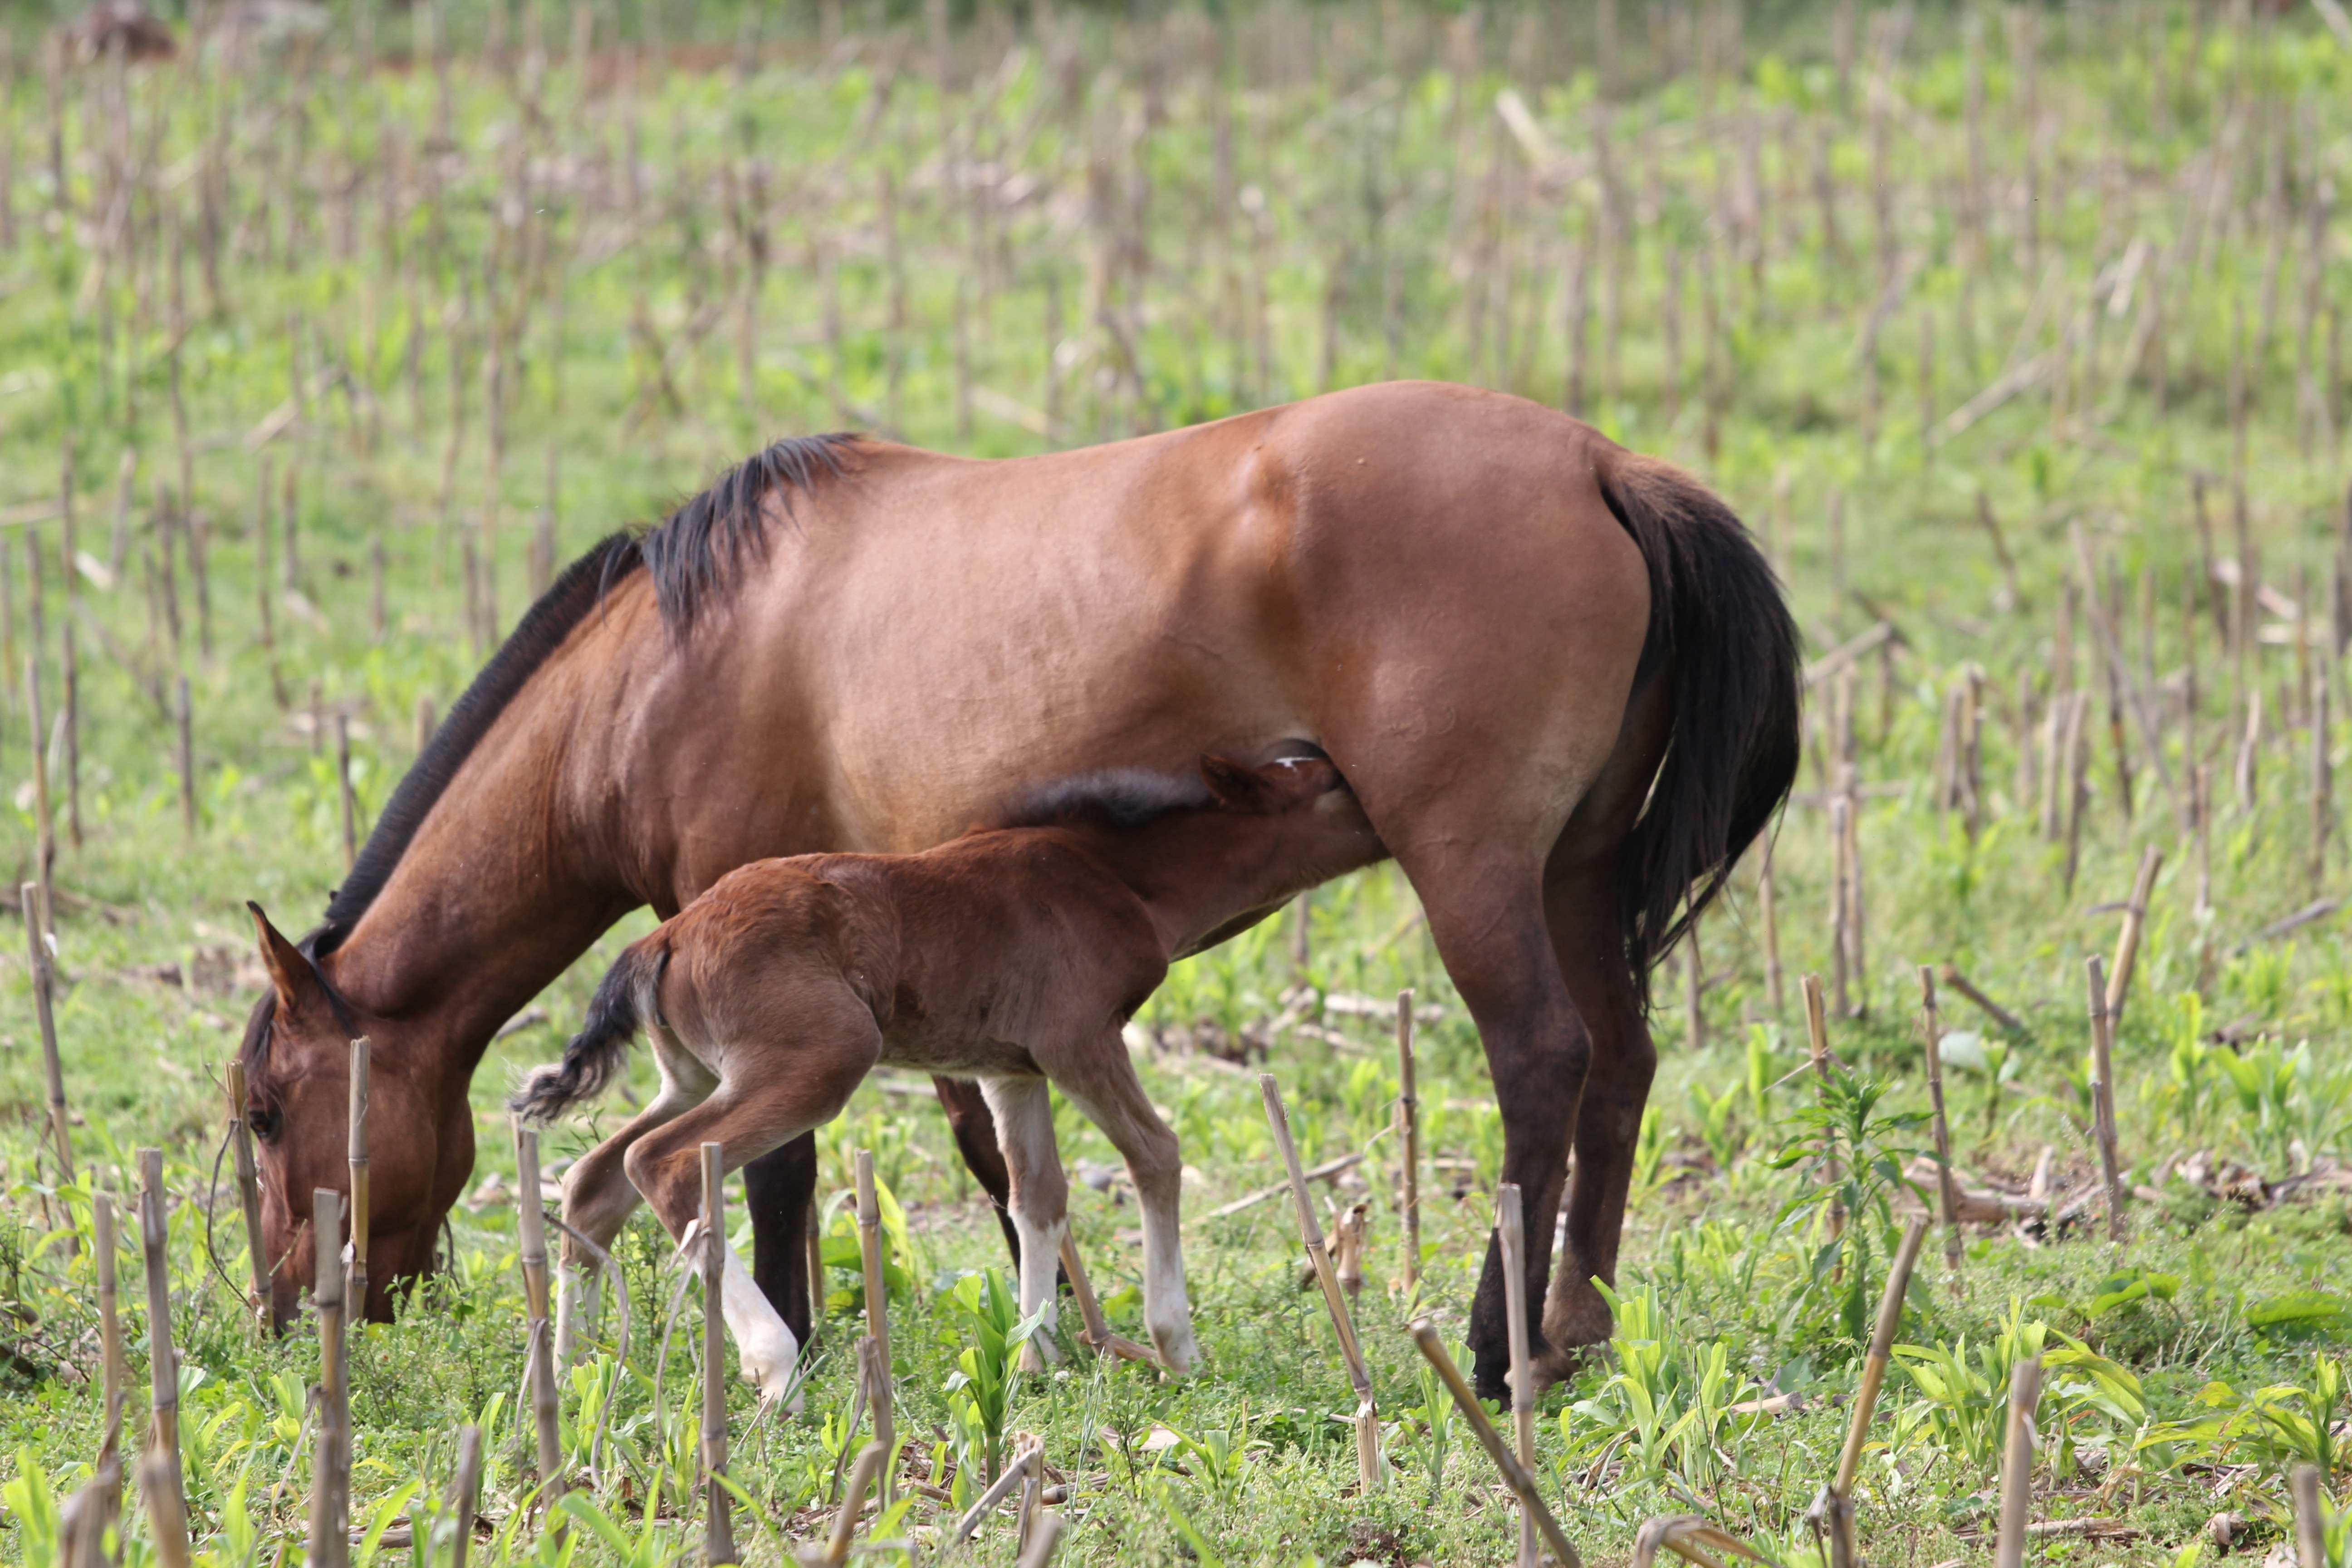
grass, meadow, prairie, animal, wildlife, herd, pasture, grazing, horse, mammal, stallion, mane, fauna, great, encyclopedia, grassland, knight, mare, foal, colt, horse like mammal, mustang horse